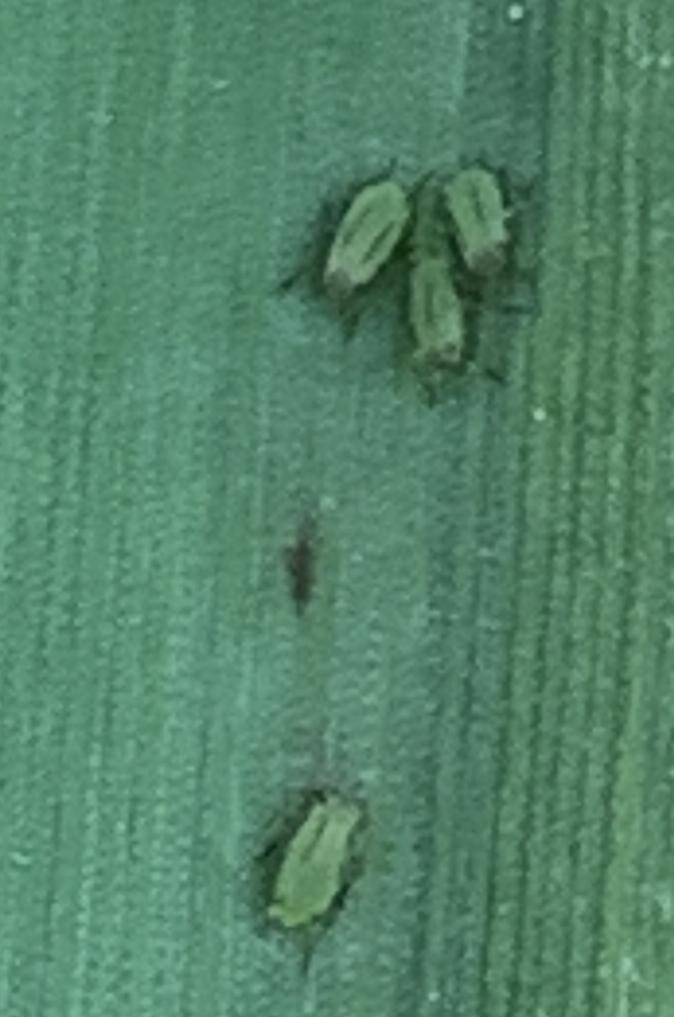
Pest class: english_grain_aphid